Pilar Muñoz

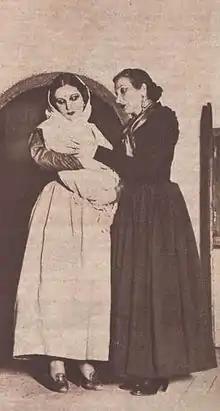
Muñoz (right) with Margarita Xirgu in "Yerma" (1934)

Daughter of actor Alfonso Muñoz and sister of actress Mimí Muñoz, she began acting with Margarita Xirgu in 1925. In 1927 she appeared in "La princesa Bebé" and 1931 in "Vidas cruzadas", both with Jacinto Benavente and next to Xirgú and her father. Three years later came one of their biggest hits, "Ni al amor ni al mar, del mismo autor", in 1934 at the Festival de Mérida with Medea and Electra. Premiering soon after was "Yerma" (1934) - in which she played María.